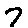
Label: 7